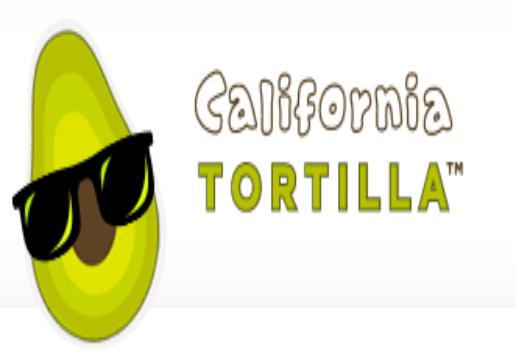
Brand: California Tortilla
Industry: Food